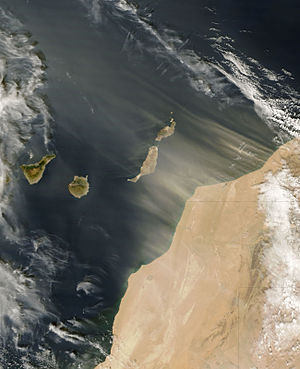
Scirocco
Satellitbillede af Sirocco med De Kanariske Øer.
Scirocco eller sirocco er en vind, der blæser fra Nordafrika mod Sydeuropa, især kendt i det sydlige Italien. Vinden er desuden kendt for at bringe sandkorn fra Sahara til Sydeuropa.